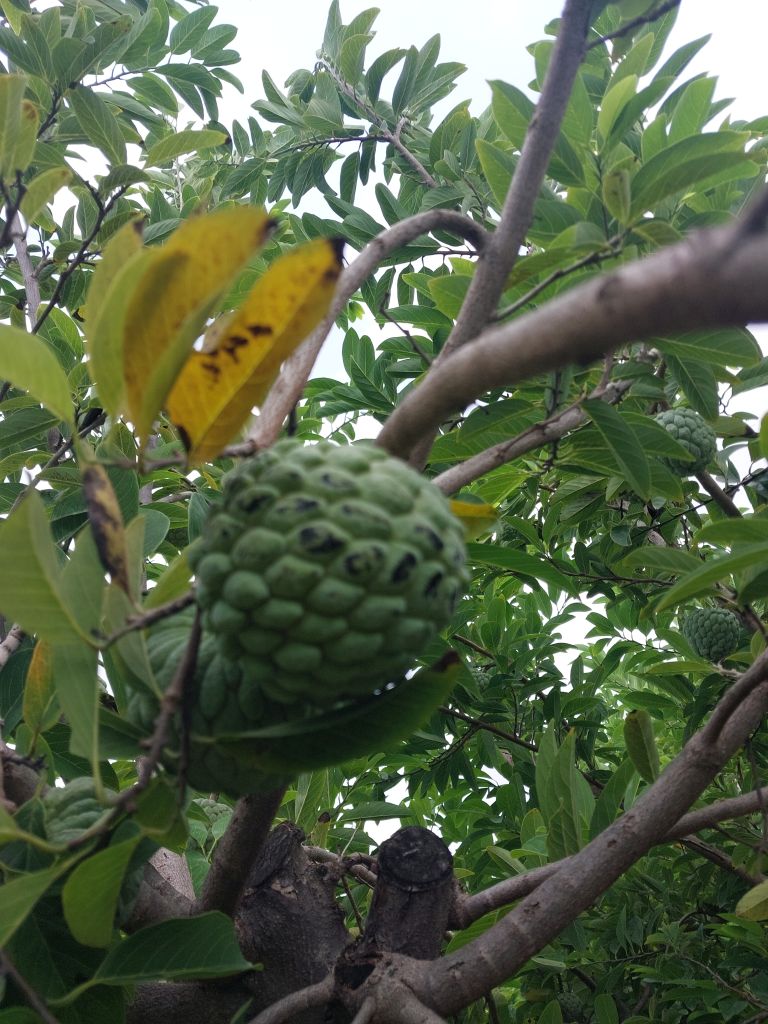
Disease label: Blank Canker